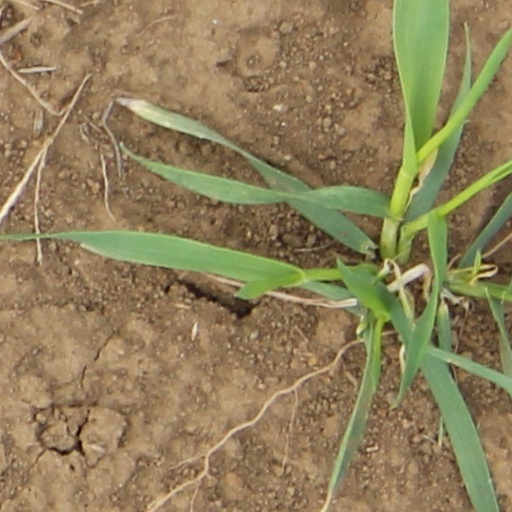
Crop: wheat